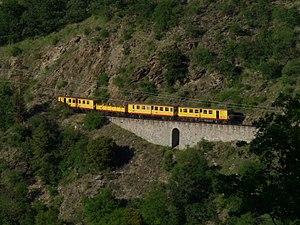
Le Train jaune vu de la route de Canaveilles, Pyrénées-Orientales, France
Cette liste recense les parcs de matériels roulants utilisés par le réseau TER Occitanie depuis le 1ᵉʳ juillet 2017.